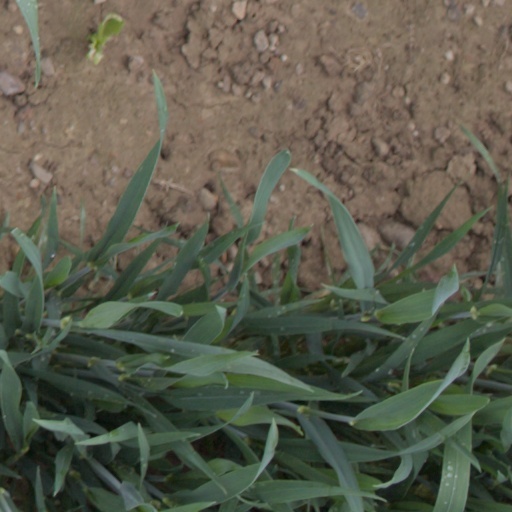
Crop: wheat